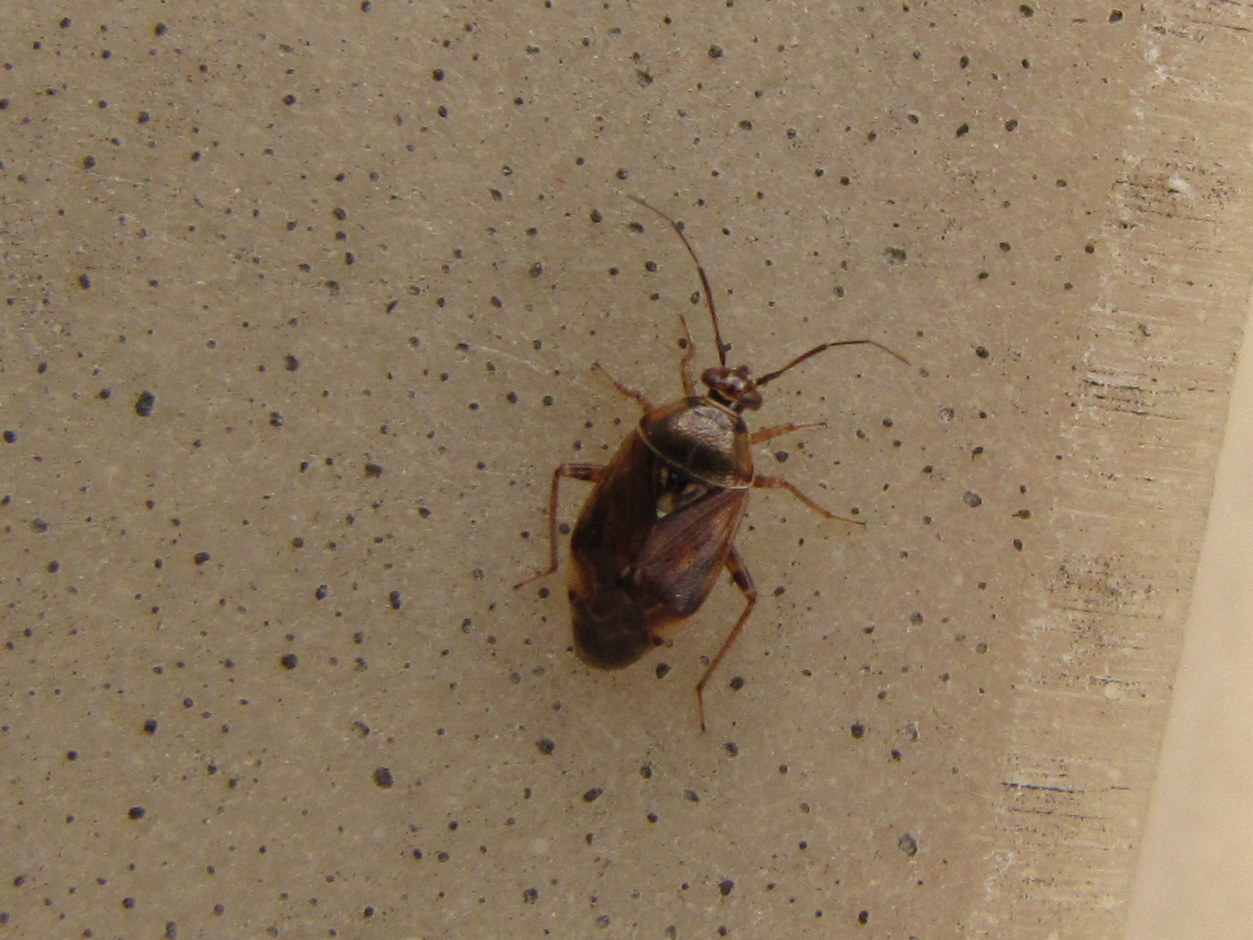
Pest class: lygus_bug